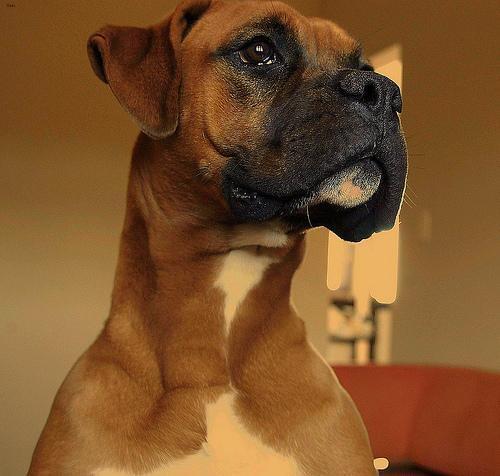
boxer